Nicolas Flamel

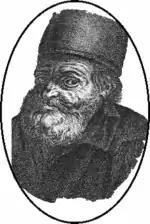
This imaginative portrait of Nicolas Flamel dates from the 19th century.

Legendary accounts of Flamel's life are based on 17th-century works, primarily "Livre des figures hiéroglyphiques". The essence of his reputation are claims that he succeeded at the two goals of alchemy: that he made the philosopher's stone, which turns base metals into gold, and that he and his wife, Perenelle, achieved immortality through the "Elixir of Life".